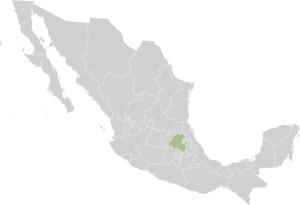
Hidalgo (stat)
Hidalgo
Hidalgo er en stat i det centrale Mexico, med et areal på 20.502 km². I 2000 havde staten et anslået indbyggertal på 2.231.000. Staten er opkaldt efter den mexicanske uafhængighedsleder Miguel Hidalgo. Statens hovedstad er Pachuca. I staten ligger også byen Tula som er hjemsted for de ældgamle tolteker-ruiner af samme navn.